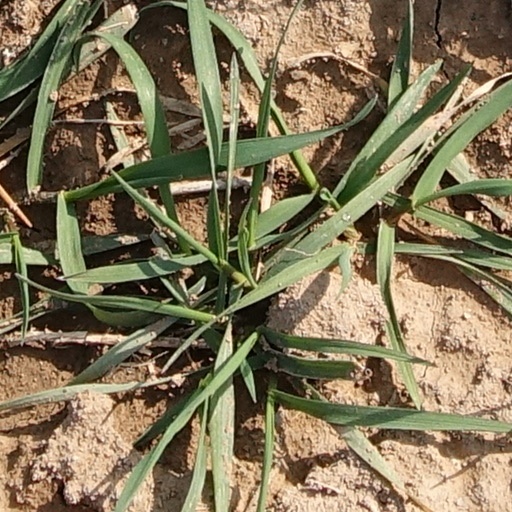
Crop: wheat